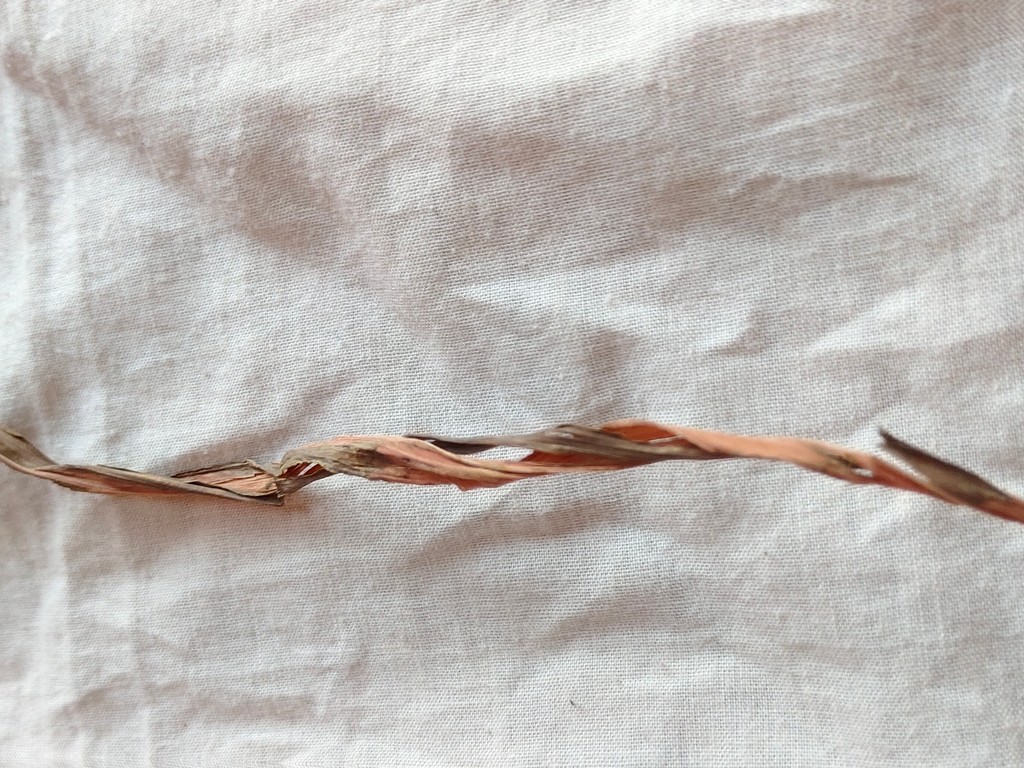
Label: Dried